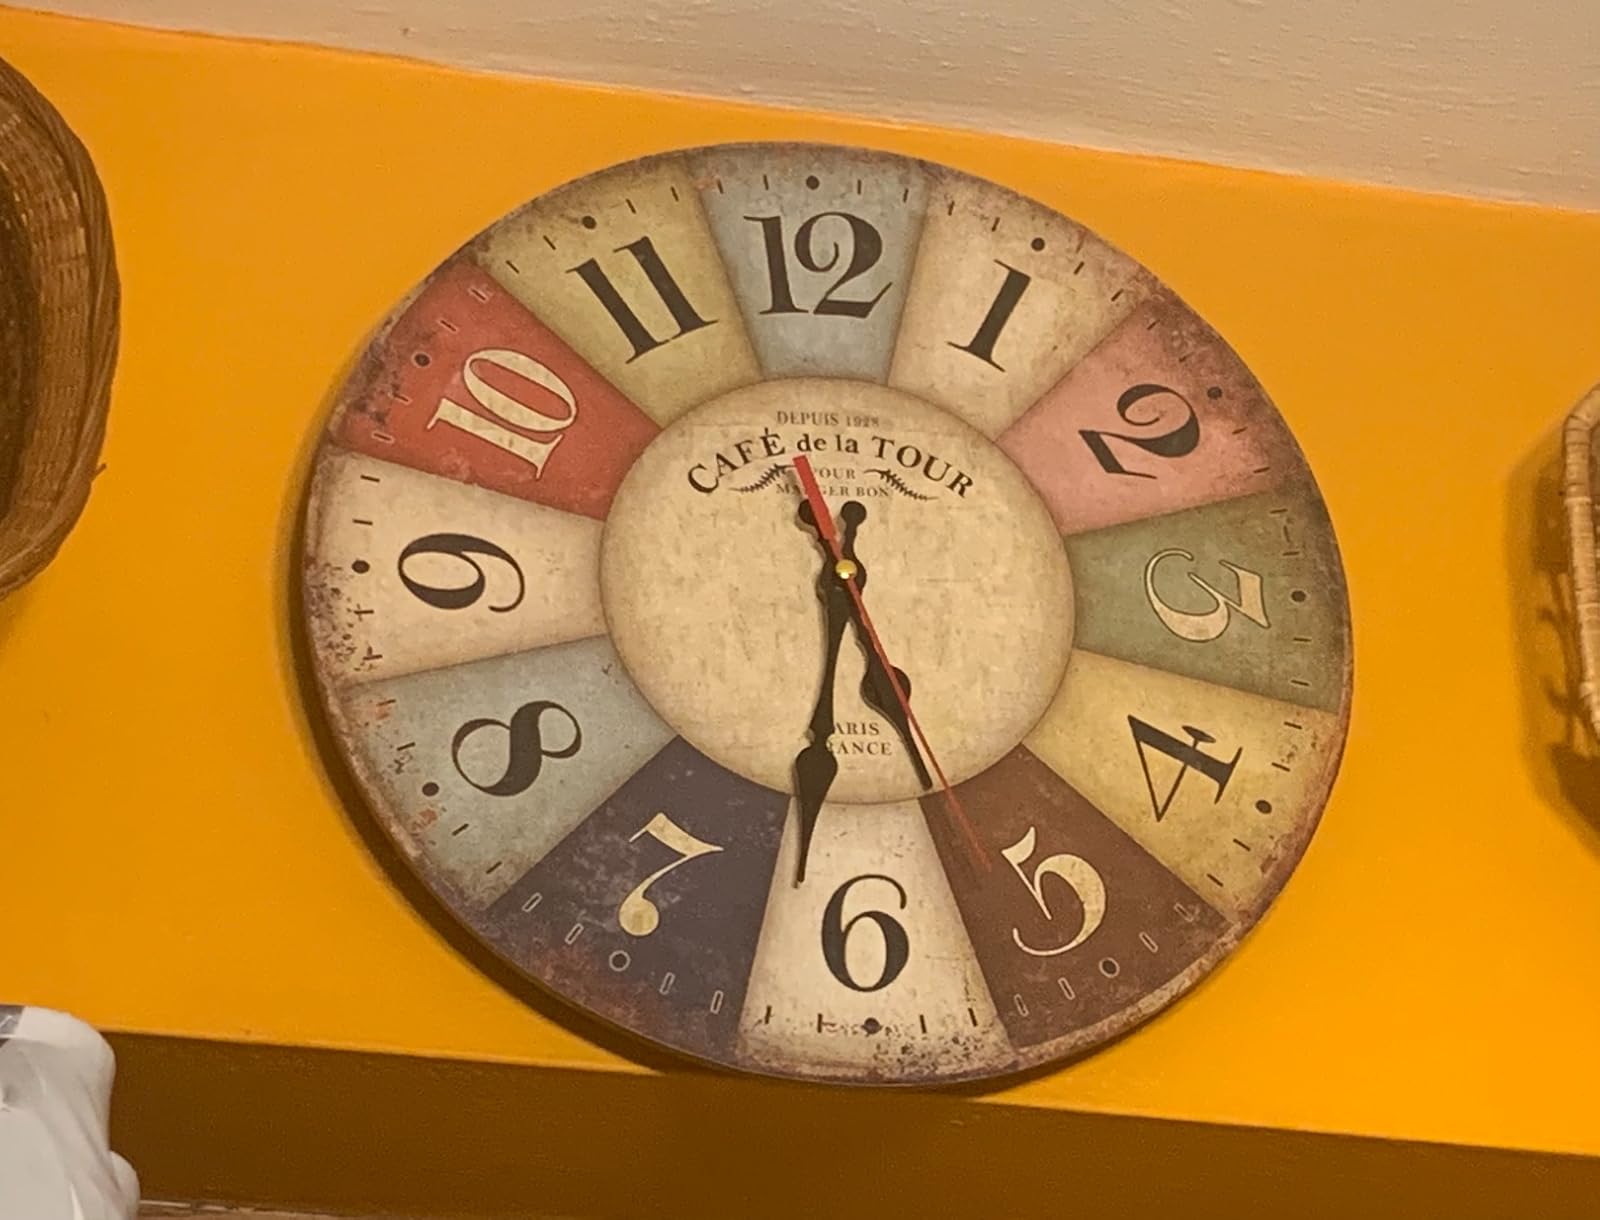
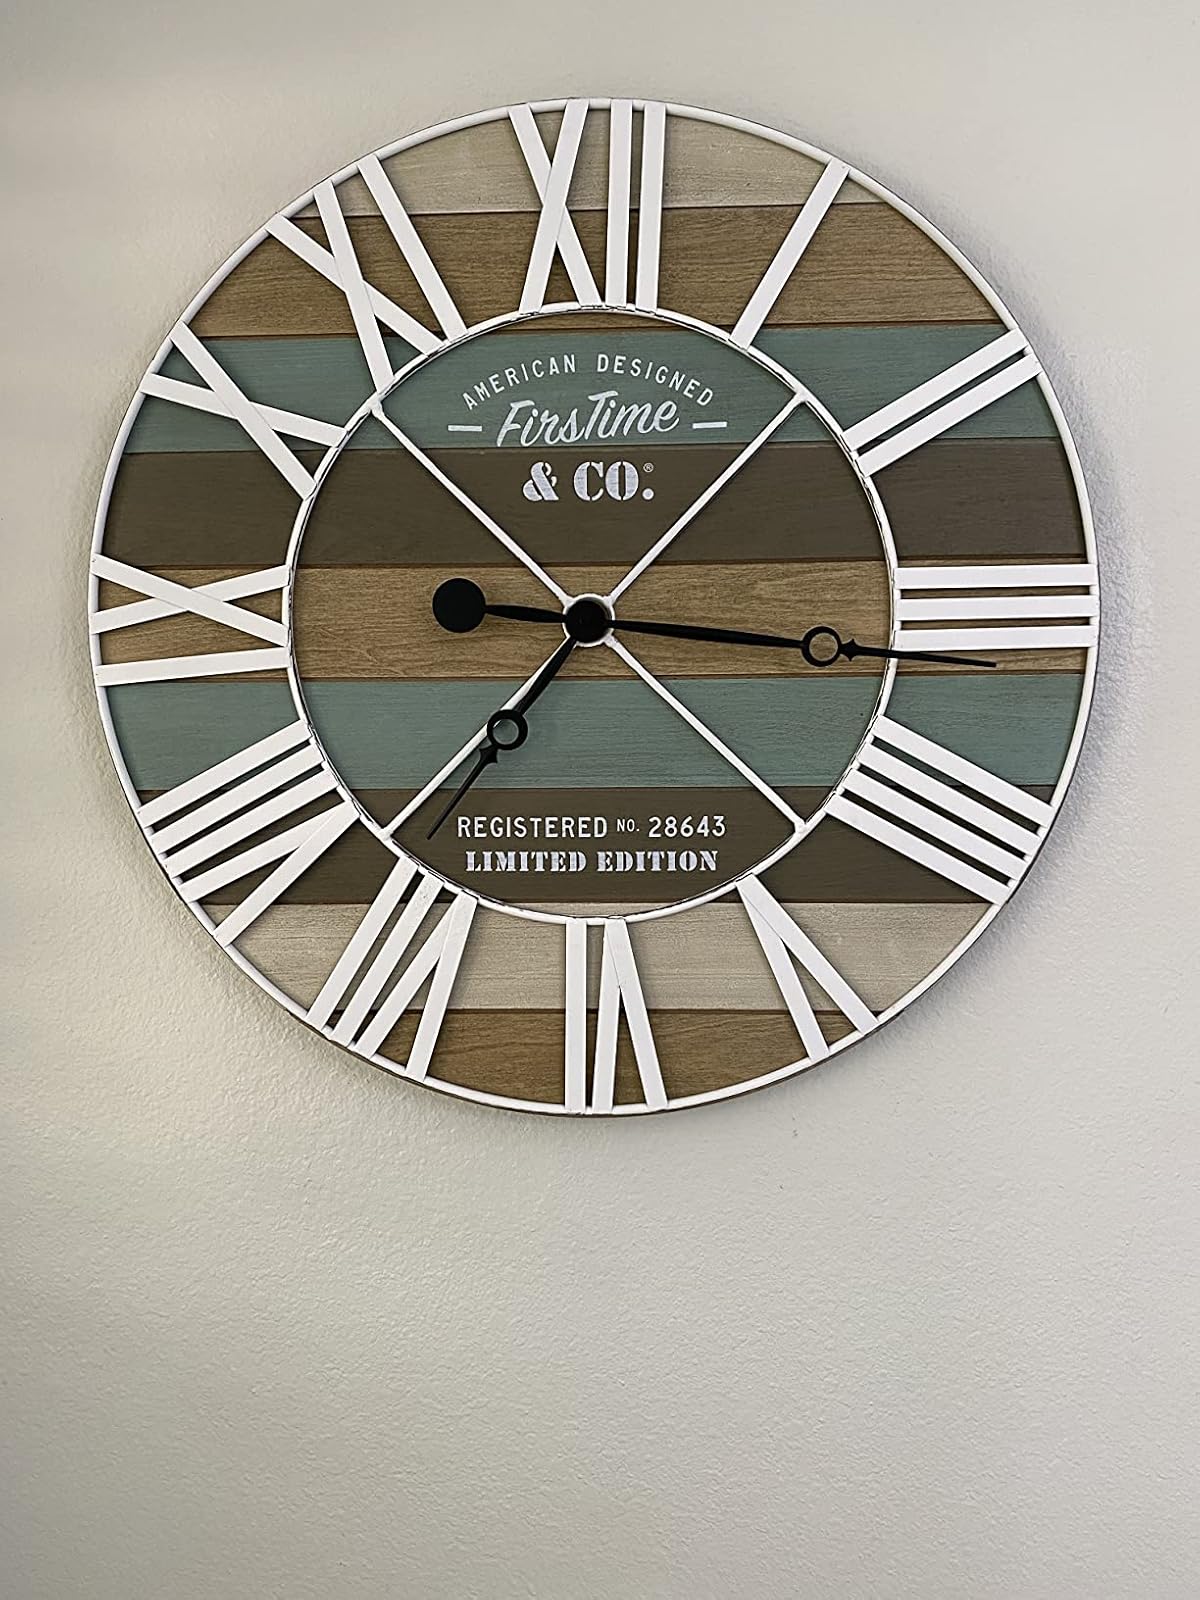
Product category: clock
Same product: no